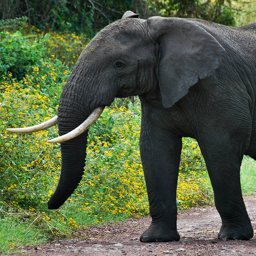
An elephant with tusks standing on a path.
A tusked elephant on a path snacking on wild flowers
an elephant walking along a dirt path next to flowering bushes
An elephant with tusks standing on a rocky path.
An elephant stands in a road, next to flowering shrubs.